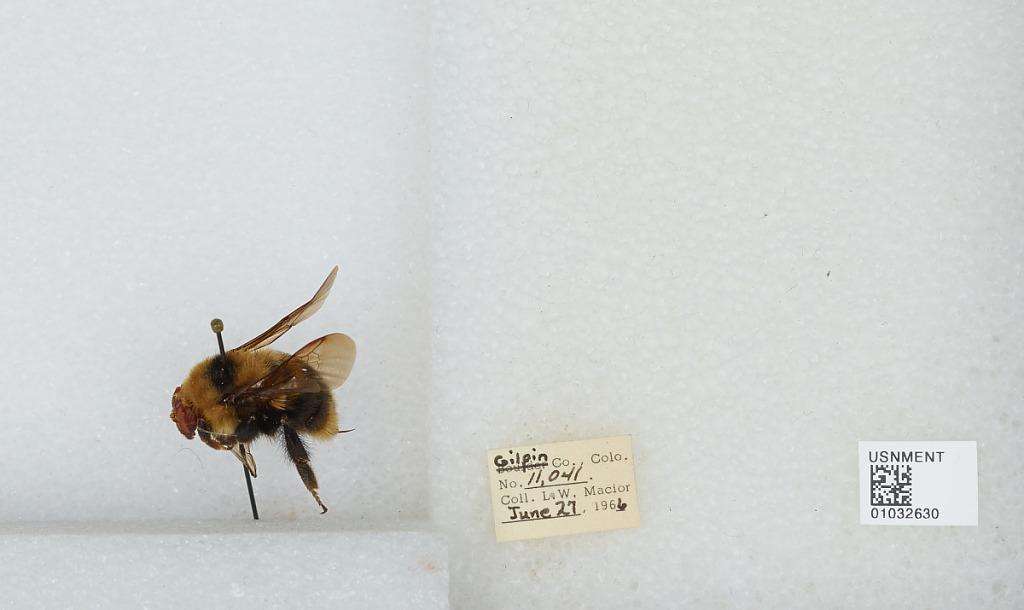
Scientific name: Bombus (Cullumanobombus) rufocinctus Cresson
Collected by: L. Macior
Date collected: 1966-6-27
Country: United States
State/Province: Colorado
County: Gilpin
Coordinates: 39.8908, -105.508